Norway during the Great Northern War

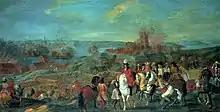
"Capture of Helsingborg" (Claus Moinichen. 1688)

Charles XII was defeated by Peter in the Battle of Poltava (located in modern day Ukraine) in June 1709, and his army was virtually annihilated. He fled to the Ottoman Empire and spent five years in exile there.